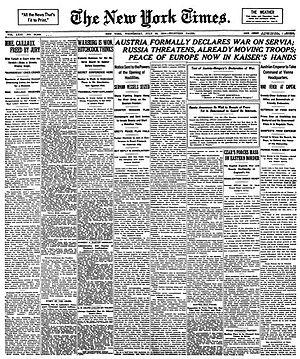
The New York Times, abrégé en NY Times, NYT ou Times, est un quotidien new-yorkais distribué internationalement et l'un des plus prestigieux journaux américains.